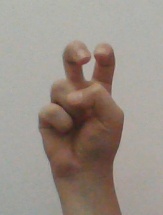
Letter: toot